Cleland Kinloch and Burnet R. Maybank Huger House

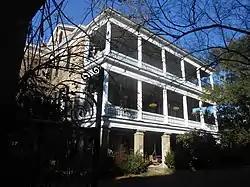

The Cleland Kinloch and Burnet R. Maybank Huger House is a house in Charleston, South Carolina which is listed on the National Register of Historic Places.